Sweet Dreams (Beyoncé song)

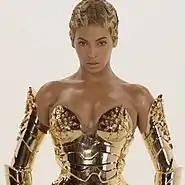
Beyoncé wearing a metallic corset and a pair of sleeves of the same material. She stands and looks at the camera.

The accompanying music video for "Sweet Dreams" was directed by Adria Petty, whom Beyoncé chose because of her intelligence and beautiful visual references. After Beyoncé learned the choreography in Los Angeles, the video was shot in a studio in Brooklyn, New York City. It was the seventh video from the album, and the second to have complete color, being "Halo" the first. Beyoncé described it as more "graphic" when compared to the previous six videos, and commented it took "Sasha [Fierce] to the next level". In the video, Fierce is symbolized by the golden robot suit she wears; it was designed by French fashion designer Thierry Mugler.